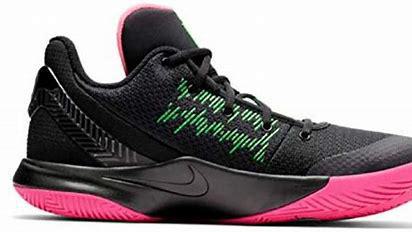
Brand: Nike
Model: Kyrie Flytrap 5